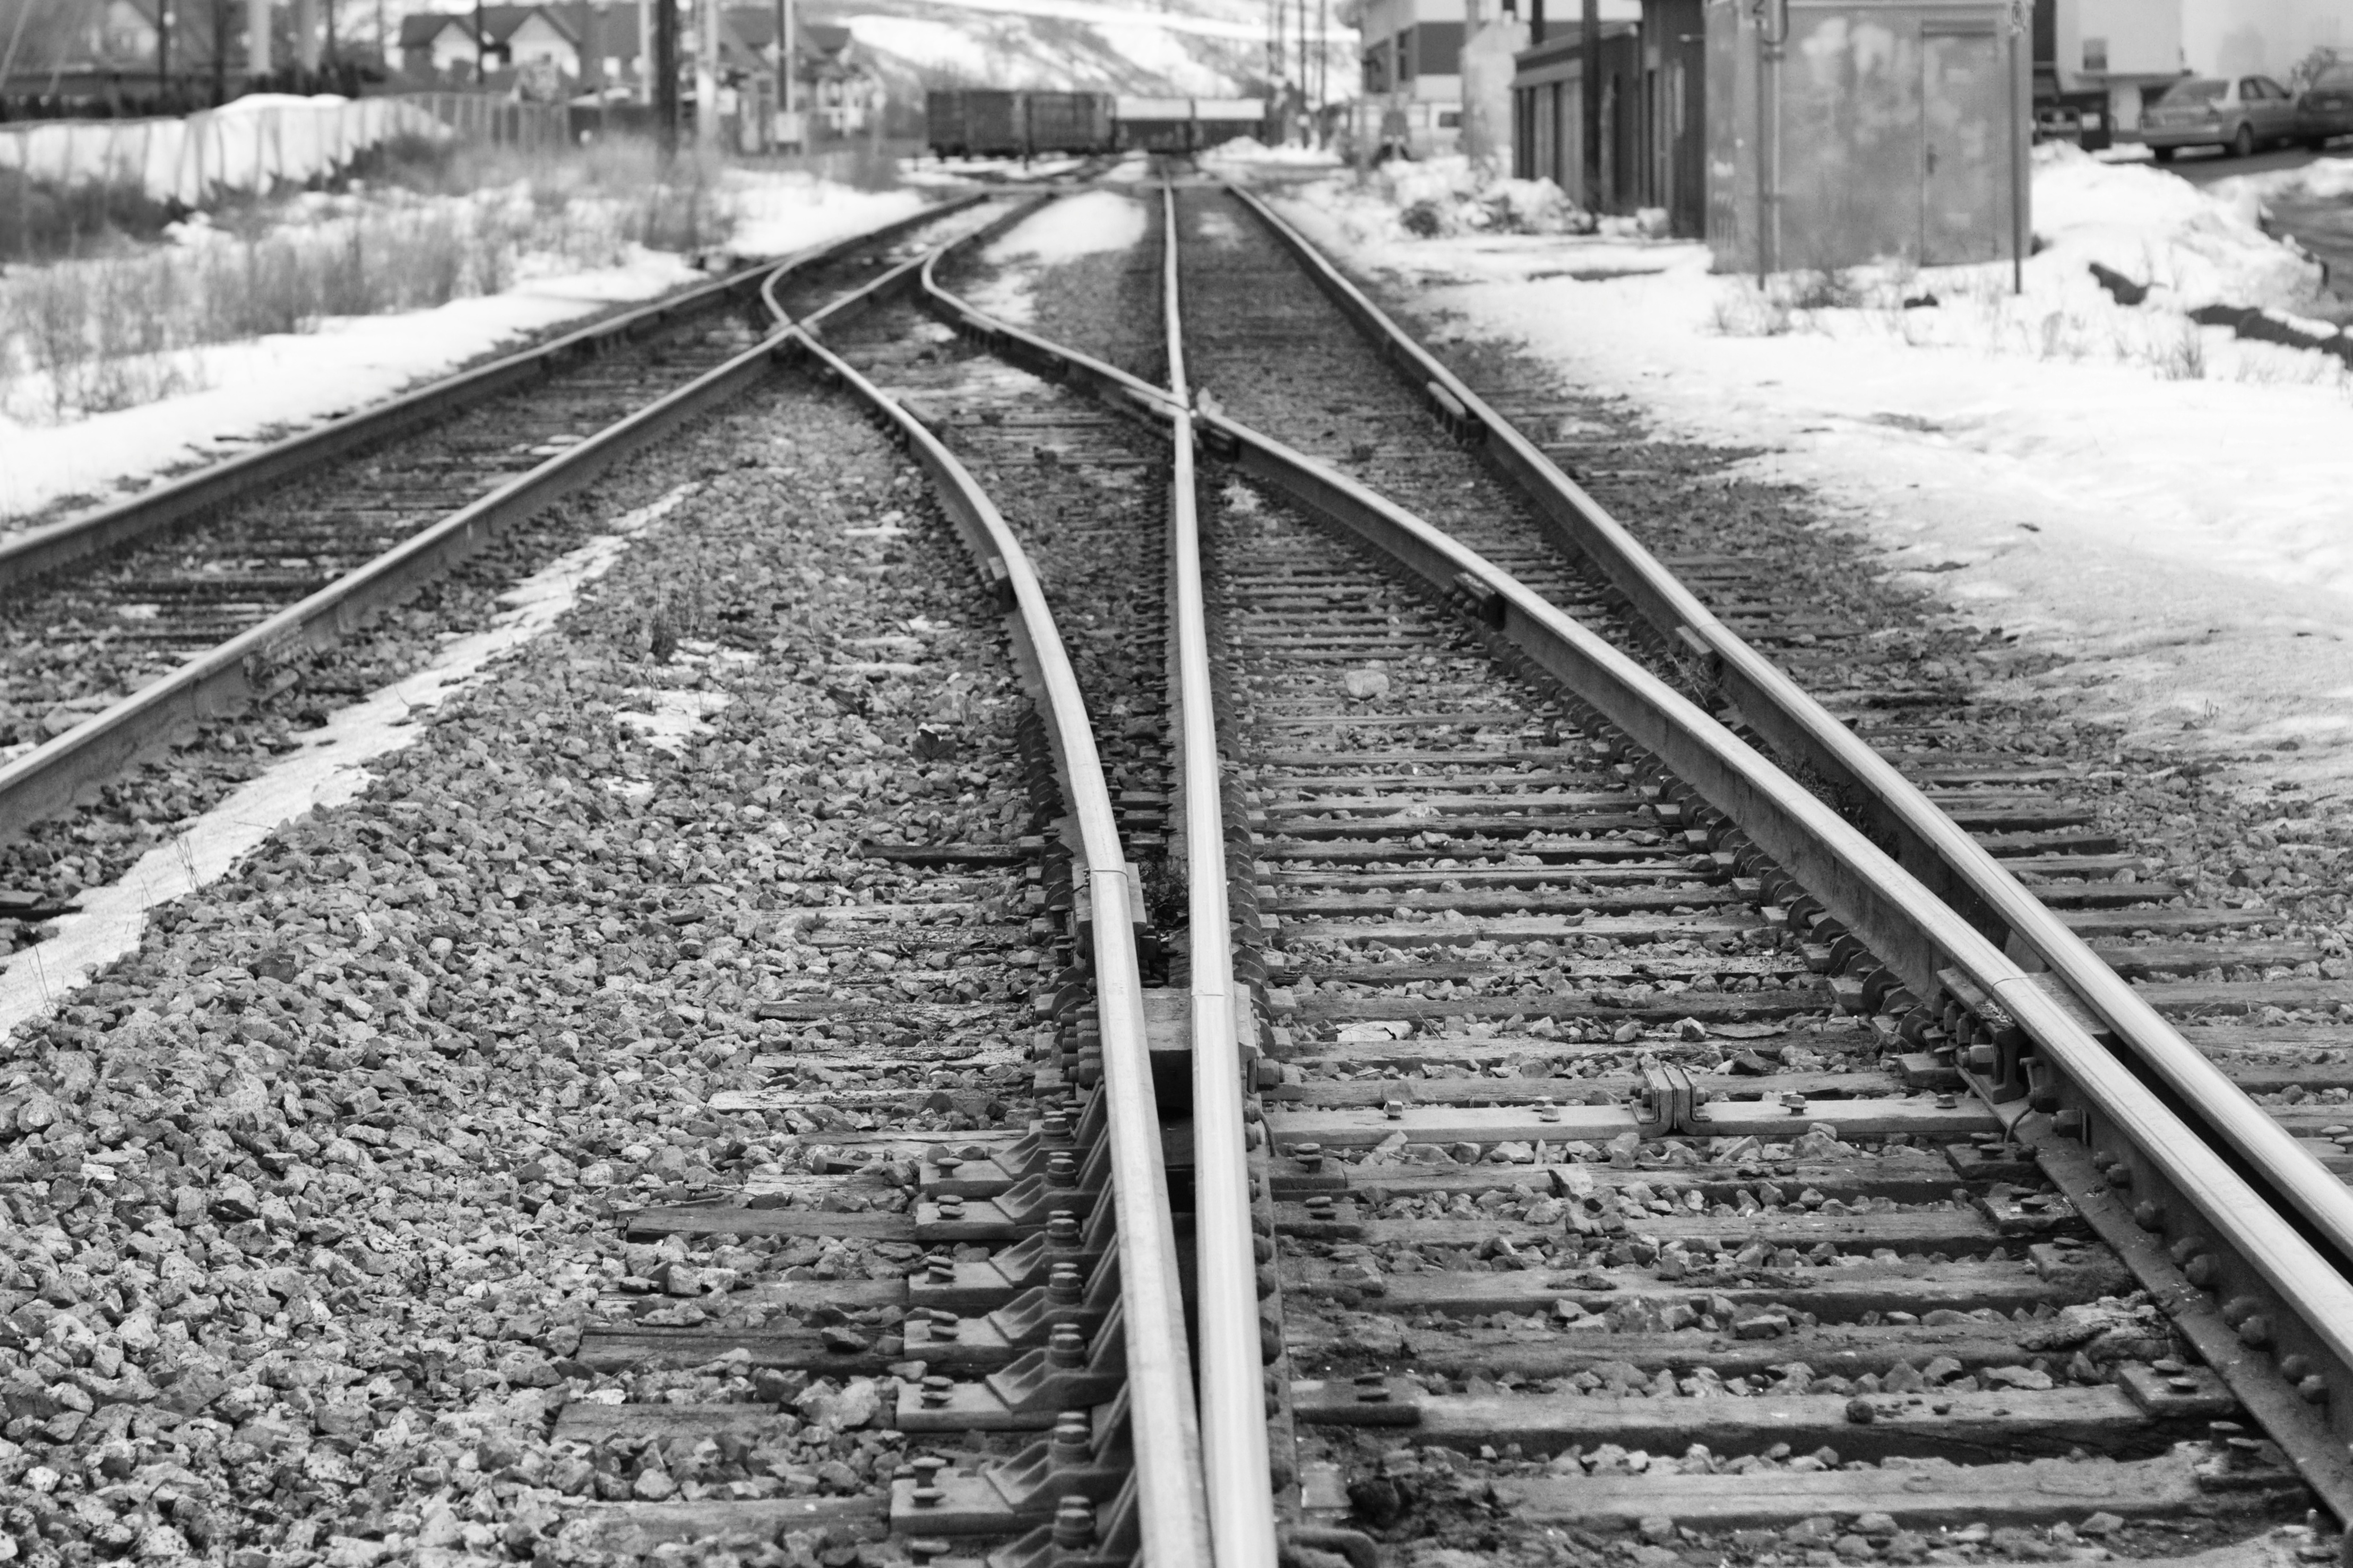
black and white, track, railroad, train, transport, line, vehicle, monochrome, lane, bw, tracks, rail transport, monochrome photography, rolling stock, nonbuilding structure